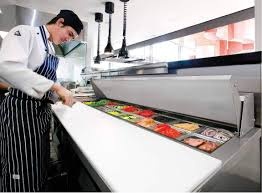
Delfield Cutting BOARD Custom
Brand: thegasketopia2022
If your cutting board on your Delfield sandwich / salad prep refrigerator is stained and scratched up, this durable thick, 7.85" x 26" poly cutting board is a high quality replacement option! Its smooth surface is easy to clean and eliminates cracks and crevices that could harbor bacteria, and it's gentle on knives too. • COMMERCIAL GRADE POLY - Made from the same commercial grade HDPE plastic as the manufacturer, our white poly boards offer superior durability for the commercial kitchen environment • NSF / USDA CERTIFIED - Our white PE cutting boards are NSF / USDA certified for use in restaurants and commercial kitchens and made from food service approved materials. • DURABLE - Finally, dishwasher safe cutting boards with the strength of a chopping block! Will resist puncturing, unlike other "consumer" grade cutting mats for cooking which are made from thin easily cut plastics. • Made in the USA – By a Small Business that Cares about Customer Service and Quality
Category: Business & Industrial > Food Service > Food Service Baskets